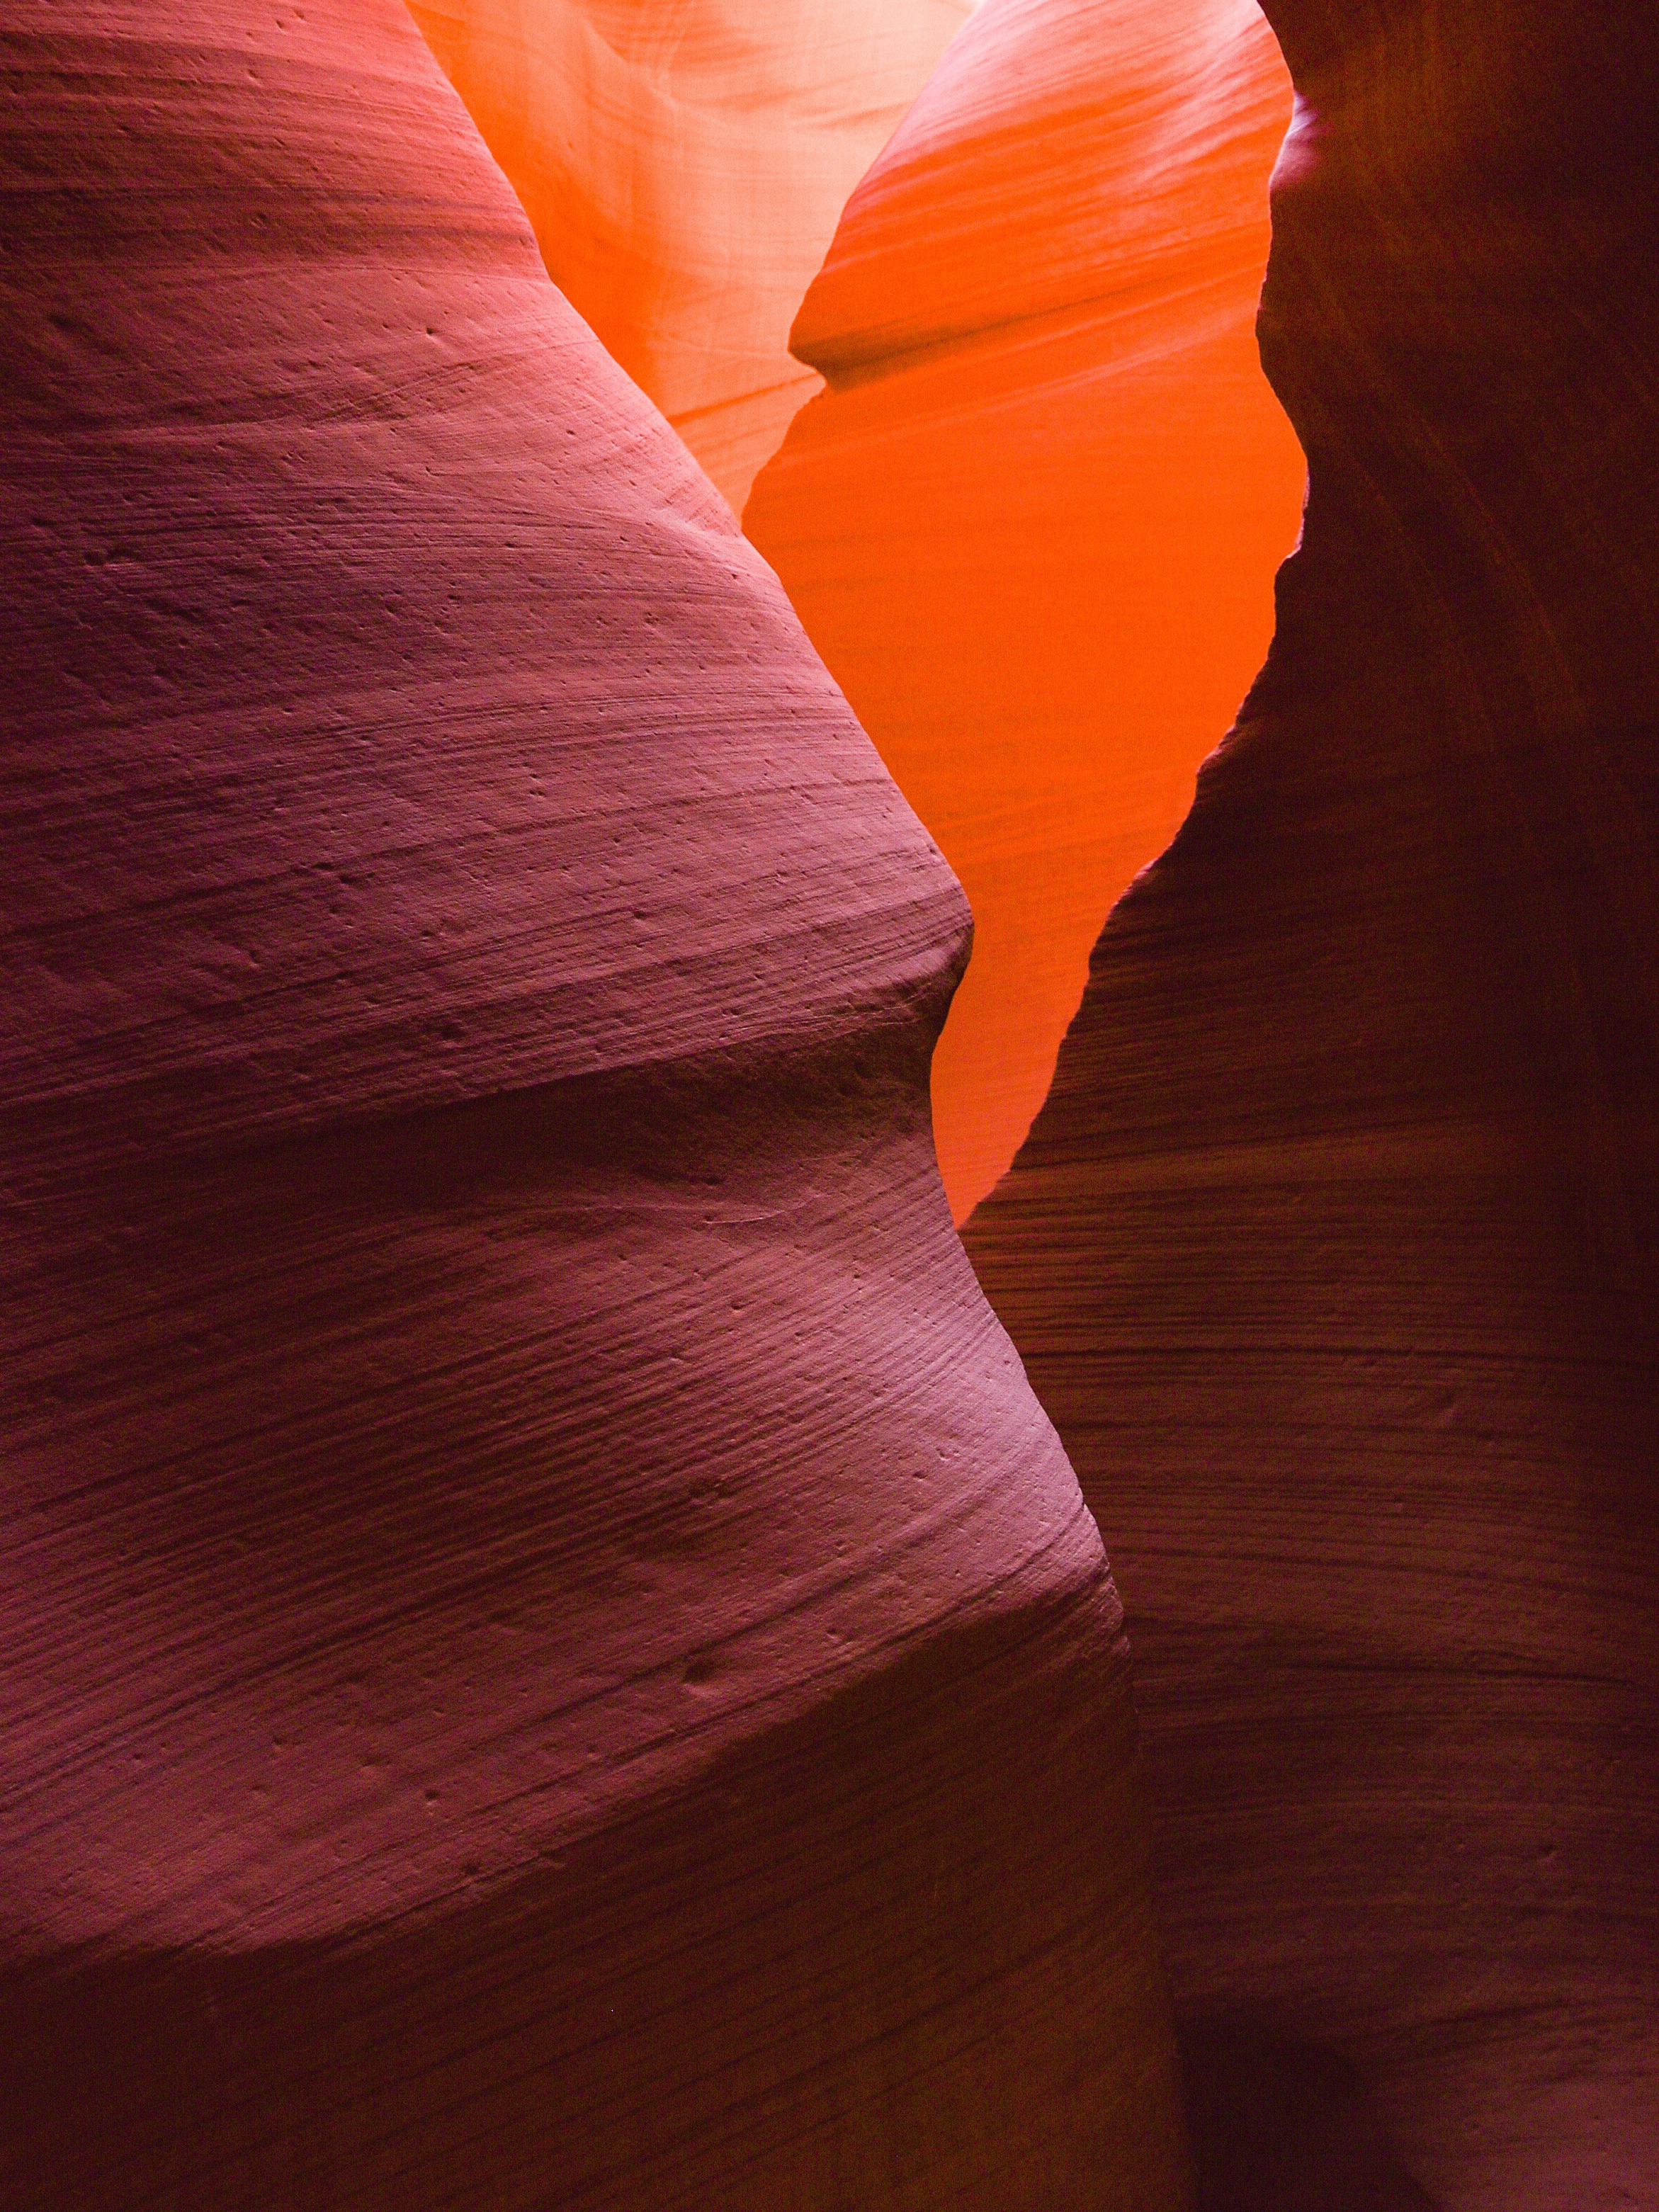
rock, light, abstract, flower, petal, red, color, blue, gorge, pink, arizona, antelope canyon, slot canyon